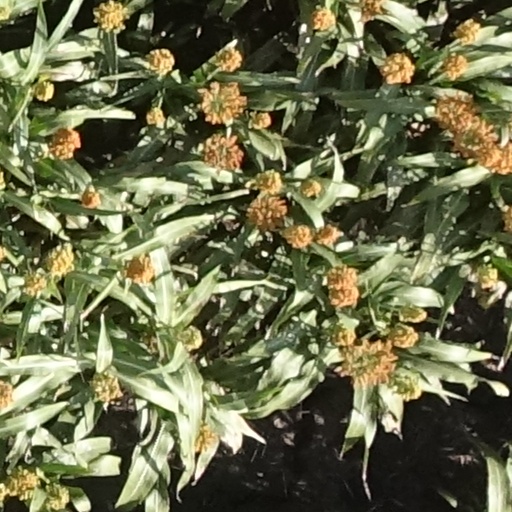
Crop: sorghum